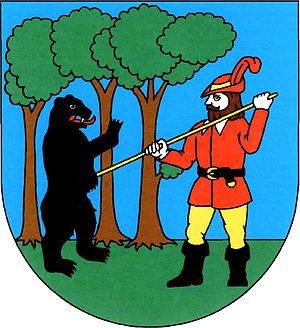
Vysoké nad Jizerou est une ville du district de Semily, dans la région de Liberec, en République tchèque. Sa population s'élevait à 1 290 habitants en 2019.